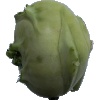
Label: Kohlrabi 1